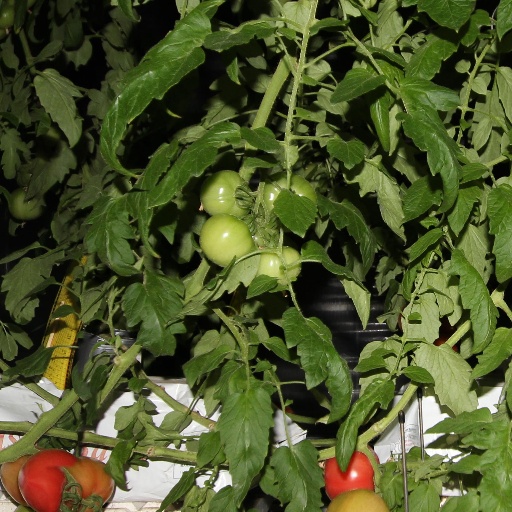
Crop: tomato